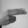
ASL letter: H